Diamond West Midlands

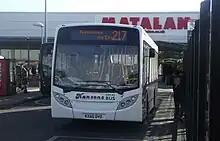
A Hansons ADL Enviro200 in Merry Hill in the white version of the Hansons livery

On 7 June 2010, Central Connect launched the Signature brand with two Solihull routes that were taken over from National Express West Midlands, the S2 (S2/S2A/S2C) and S3 were operated with Optare Solo SRs with leather seating and on-board WiFi.